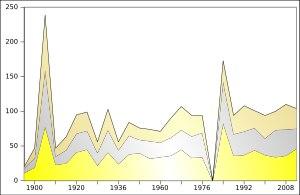
Les États-Unis ont participé à toutes les éditions des Jeux olympiques à l'exception des Jeux olympiques d'été de 1980, qu'ils ont boycottés.